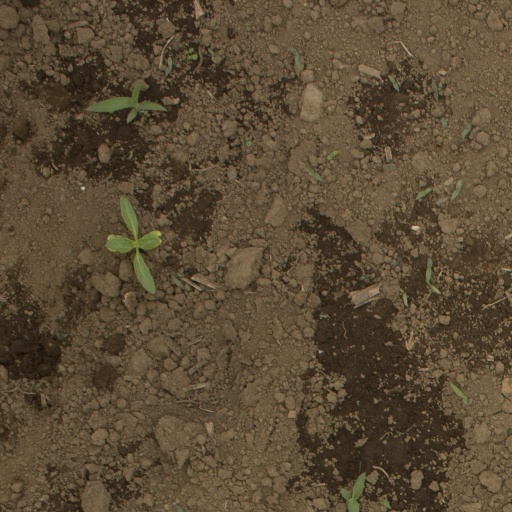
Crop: Jerusalem artichoke